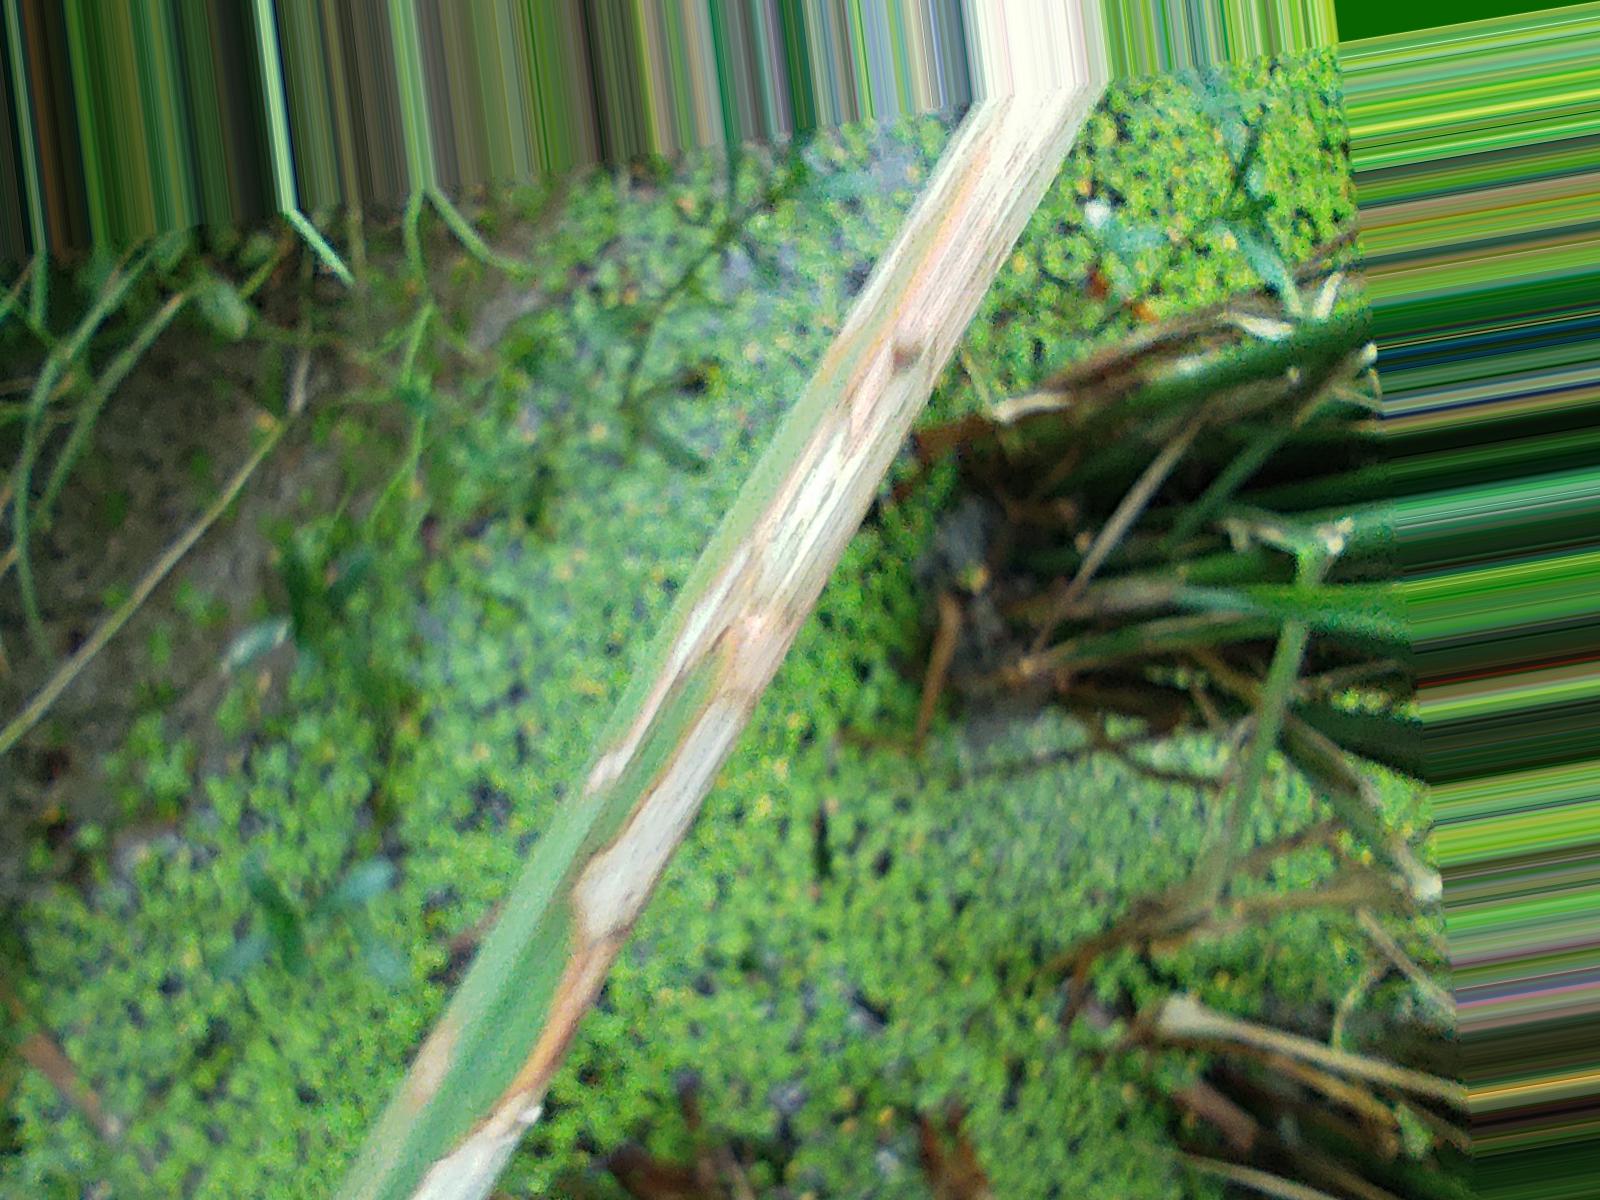
Nhãn: Bệnh Đốm Vằn ( Khô vằn ) ( Sheath Blight )